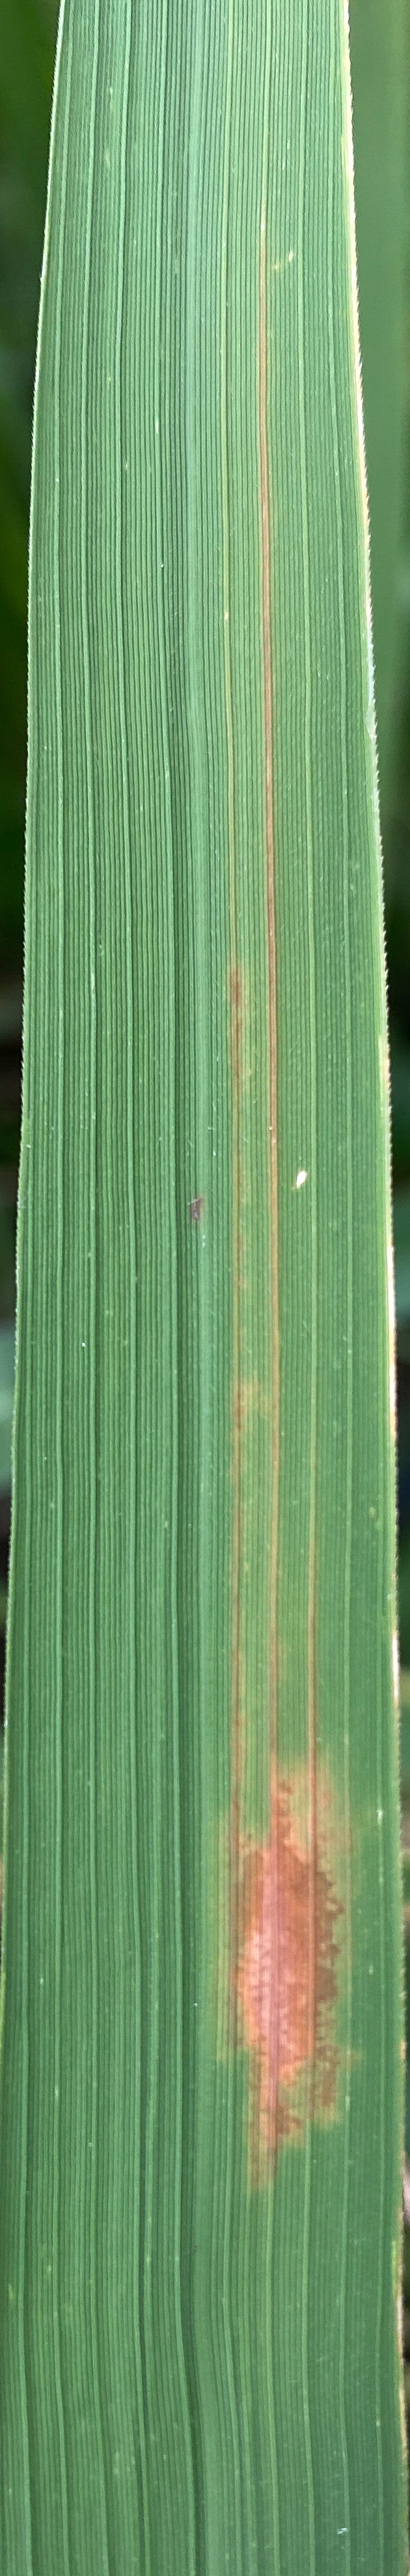
Nhãn: K